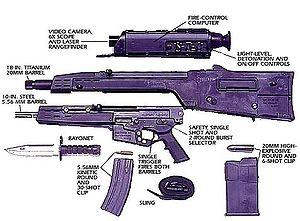
Le XM29 Objective Individual Combat Weapon, désignation militaire M29, dont le programme s'appelait à l'origine Selectable Assault Battle Rifle, est une arme de combat de nouvelle génération destinée aux forces armées des États-Unis dont le développement est actuellement suspendu.